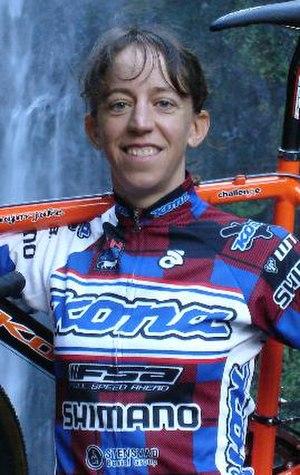
Helen Wyman est une coureuse cycliste anglaise. Se consacrant essentiellement au cyclo-cross, elle a remporté neuf fois le championnat de Grande-Bretagne de la discipline, ainsi que le championnat d'Europe en 2012 et 2013. Elle met un terme à sa carrière à l'issue de la saison 2018-2019, avec 77 victoires à son palmarès.